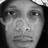
Emotion: neutral